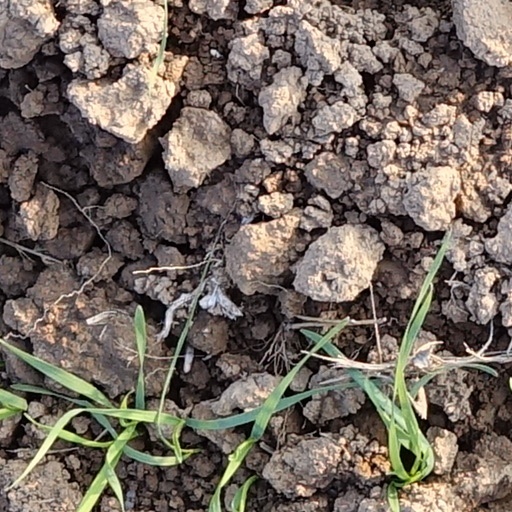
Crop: wheat